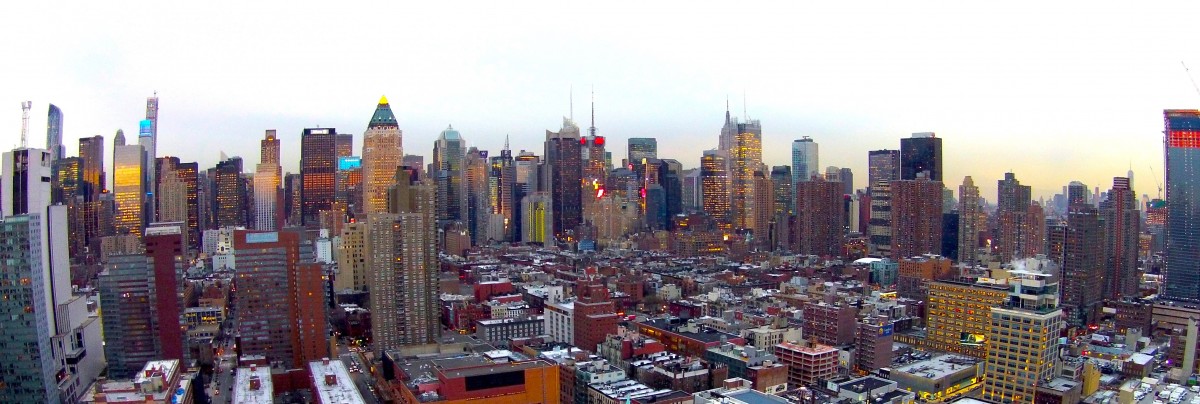
Tags: city, skyscraper, cityscape, panorama, downtown, plaza, landmark, metropolis, geographical feature, human settlement